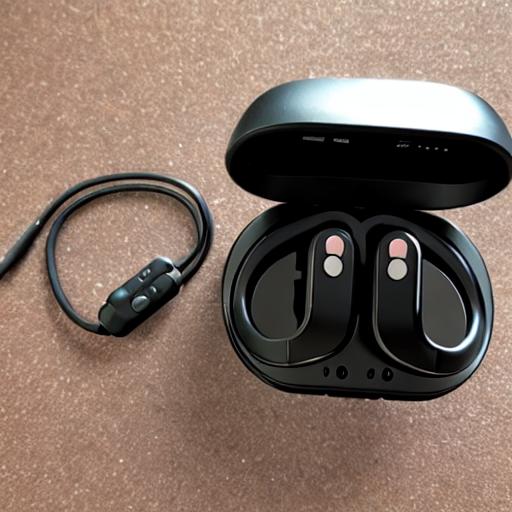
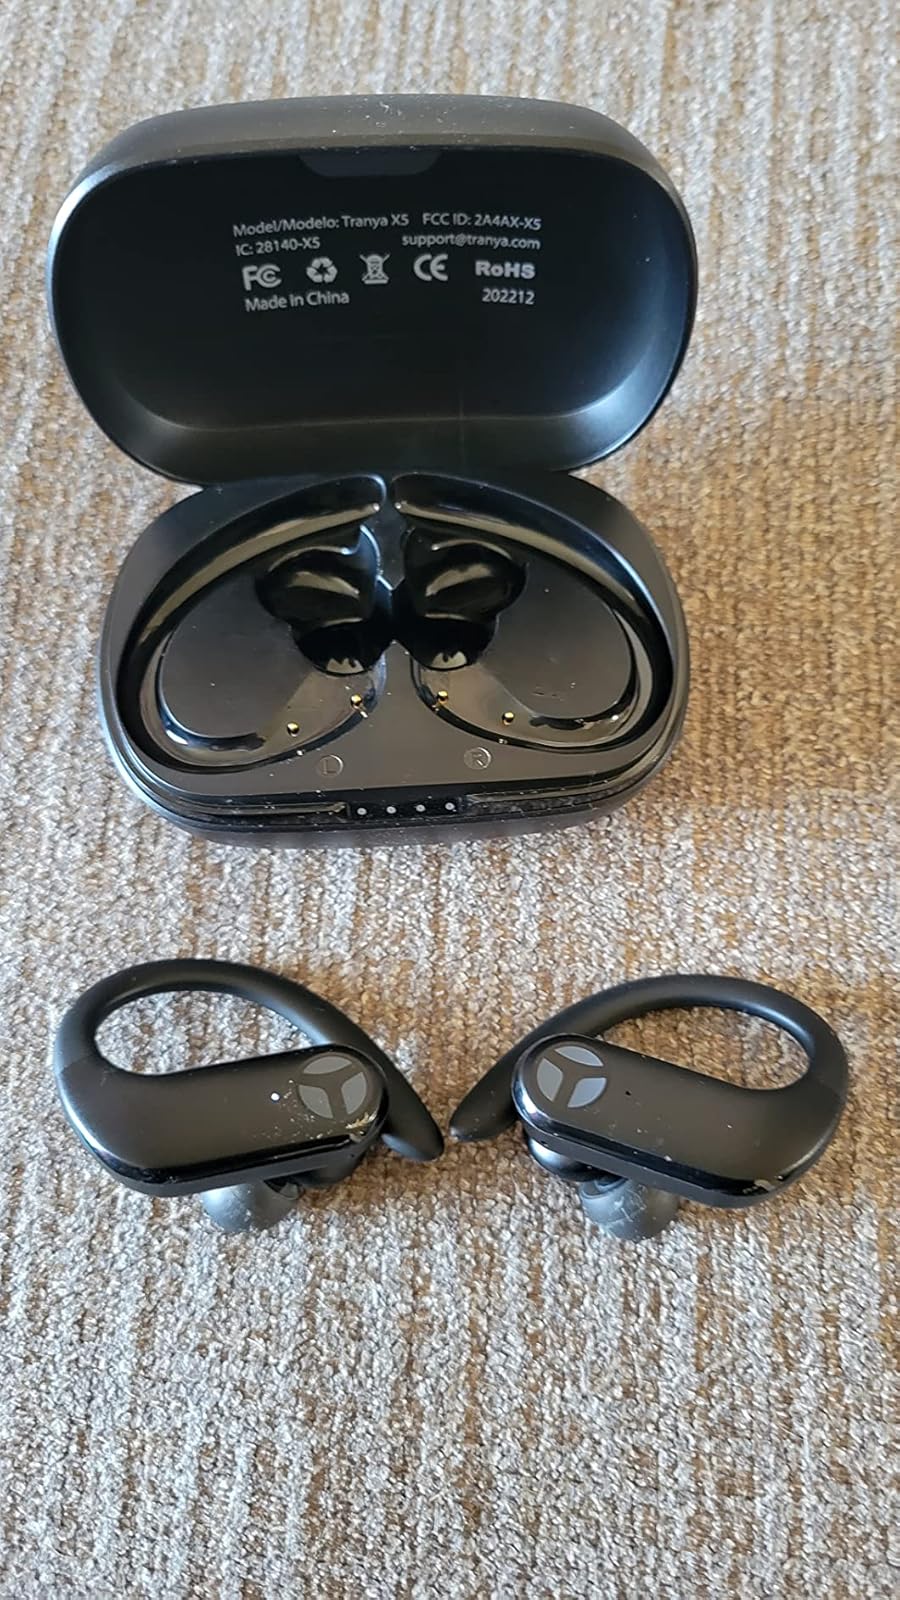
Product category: earbuds
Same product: no